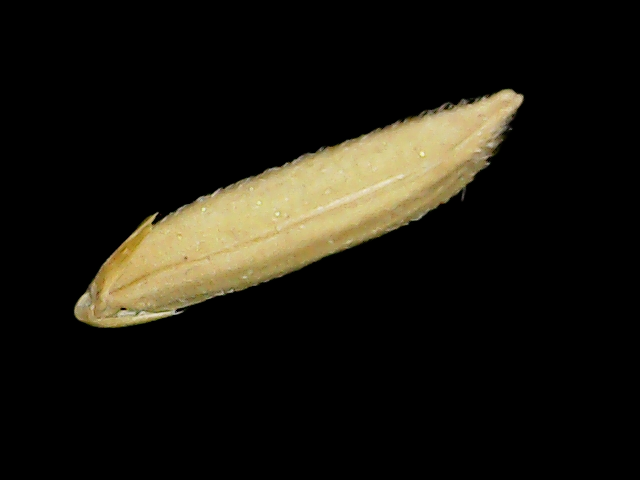
Rice variety: Binadhan19